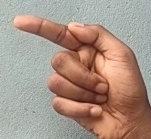
ASL sign: G